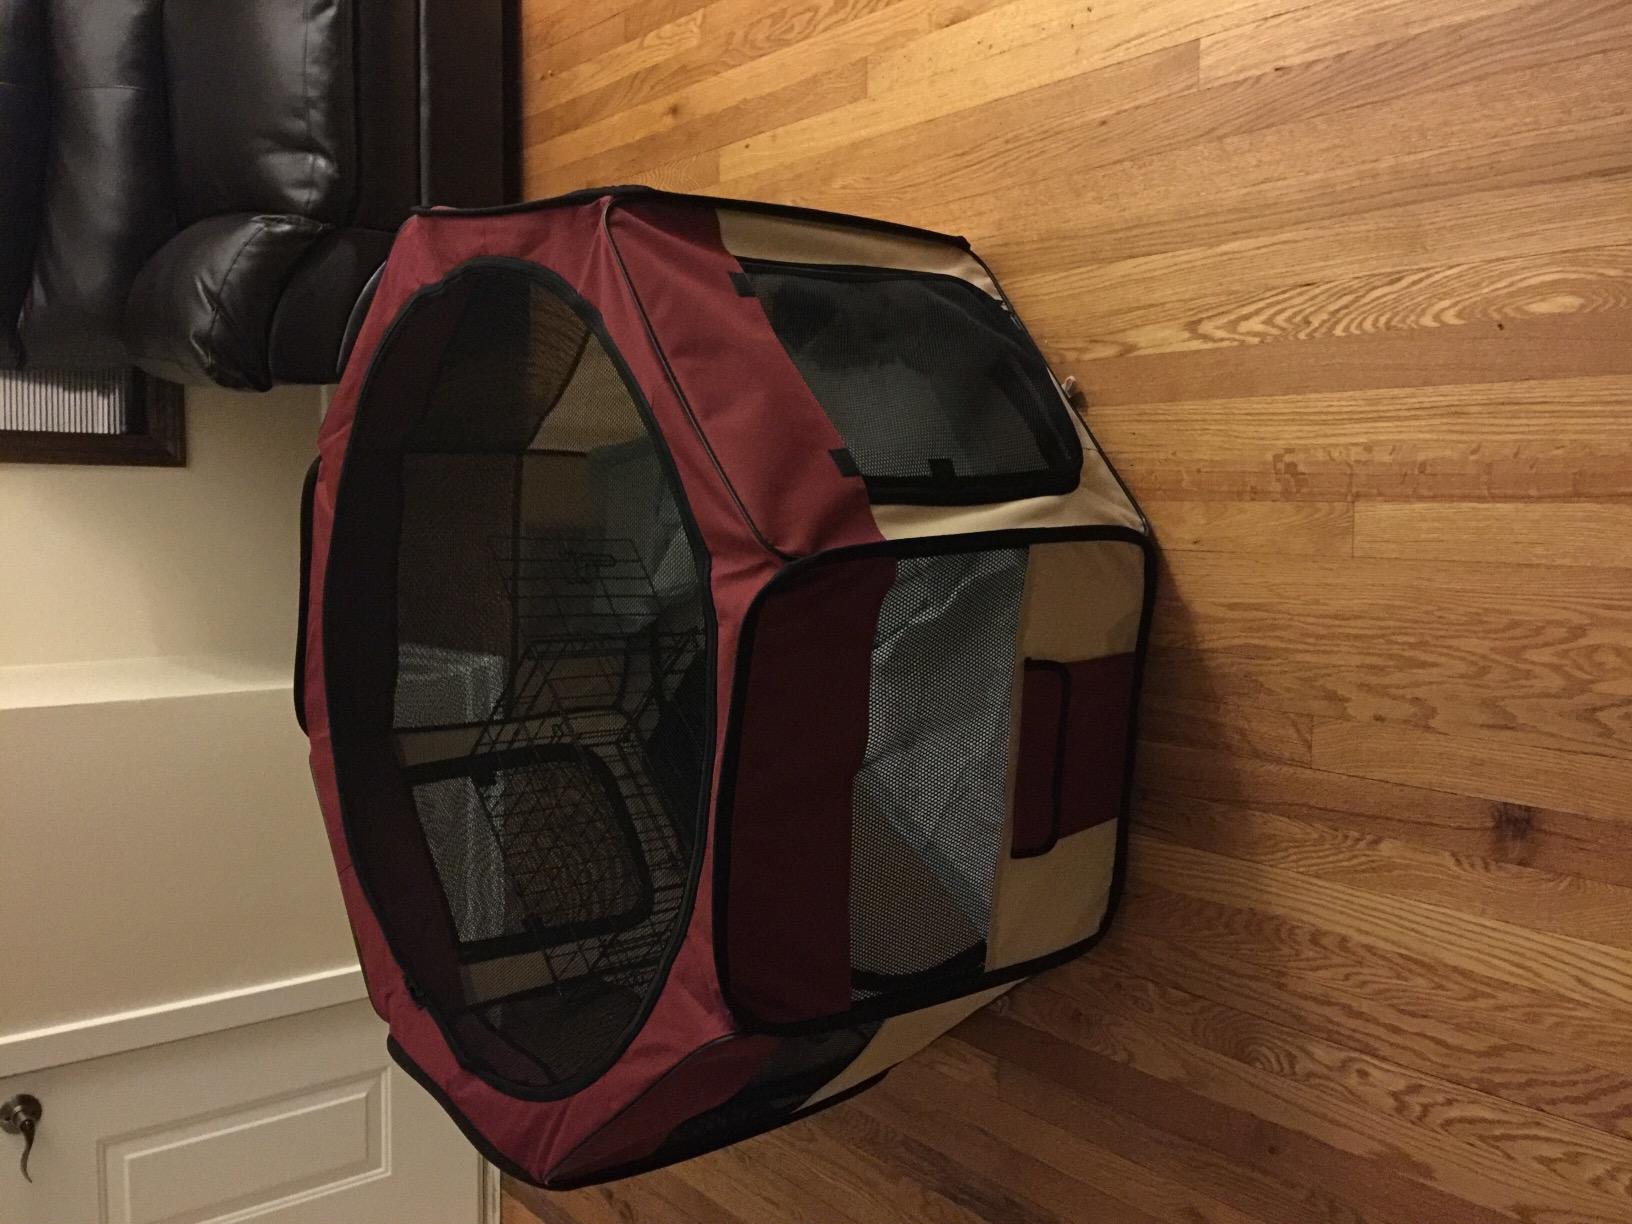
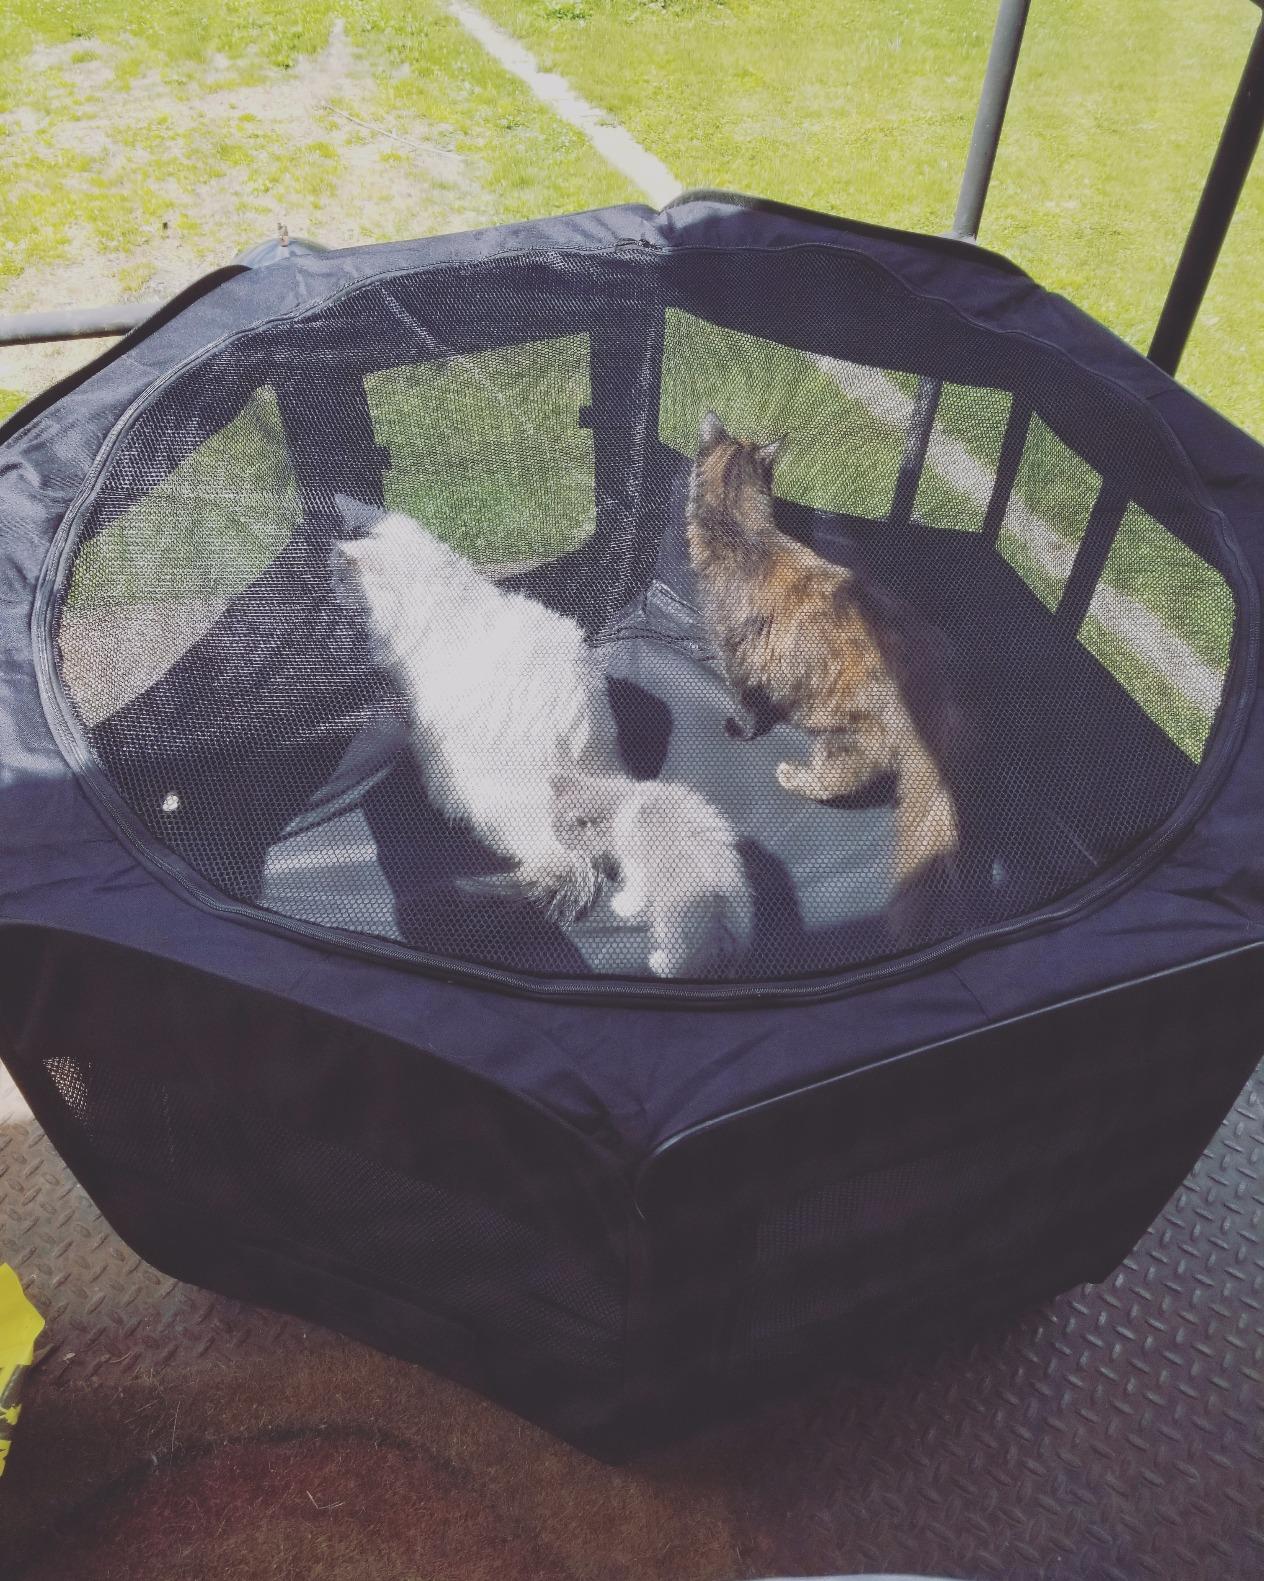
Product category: items_kennel
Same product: no